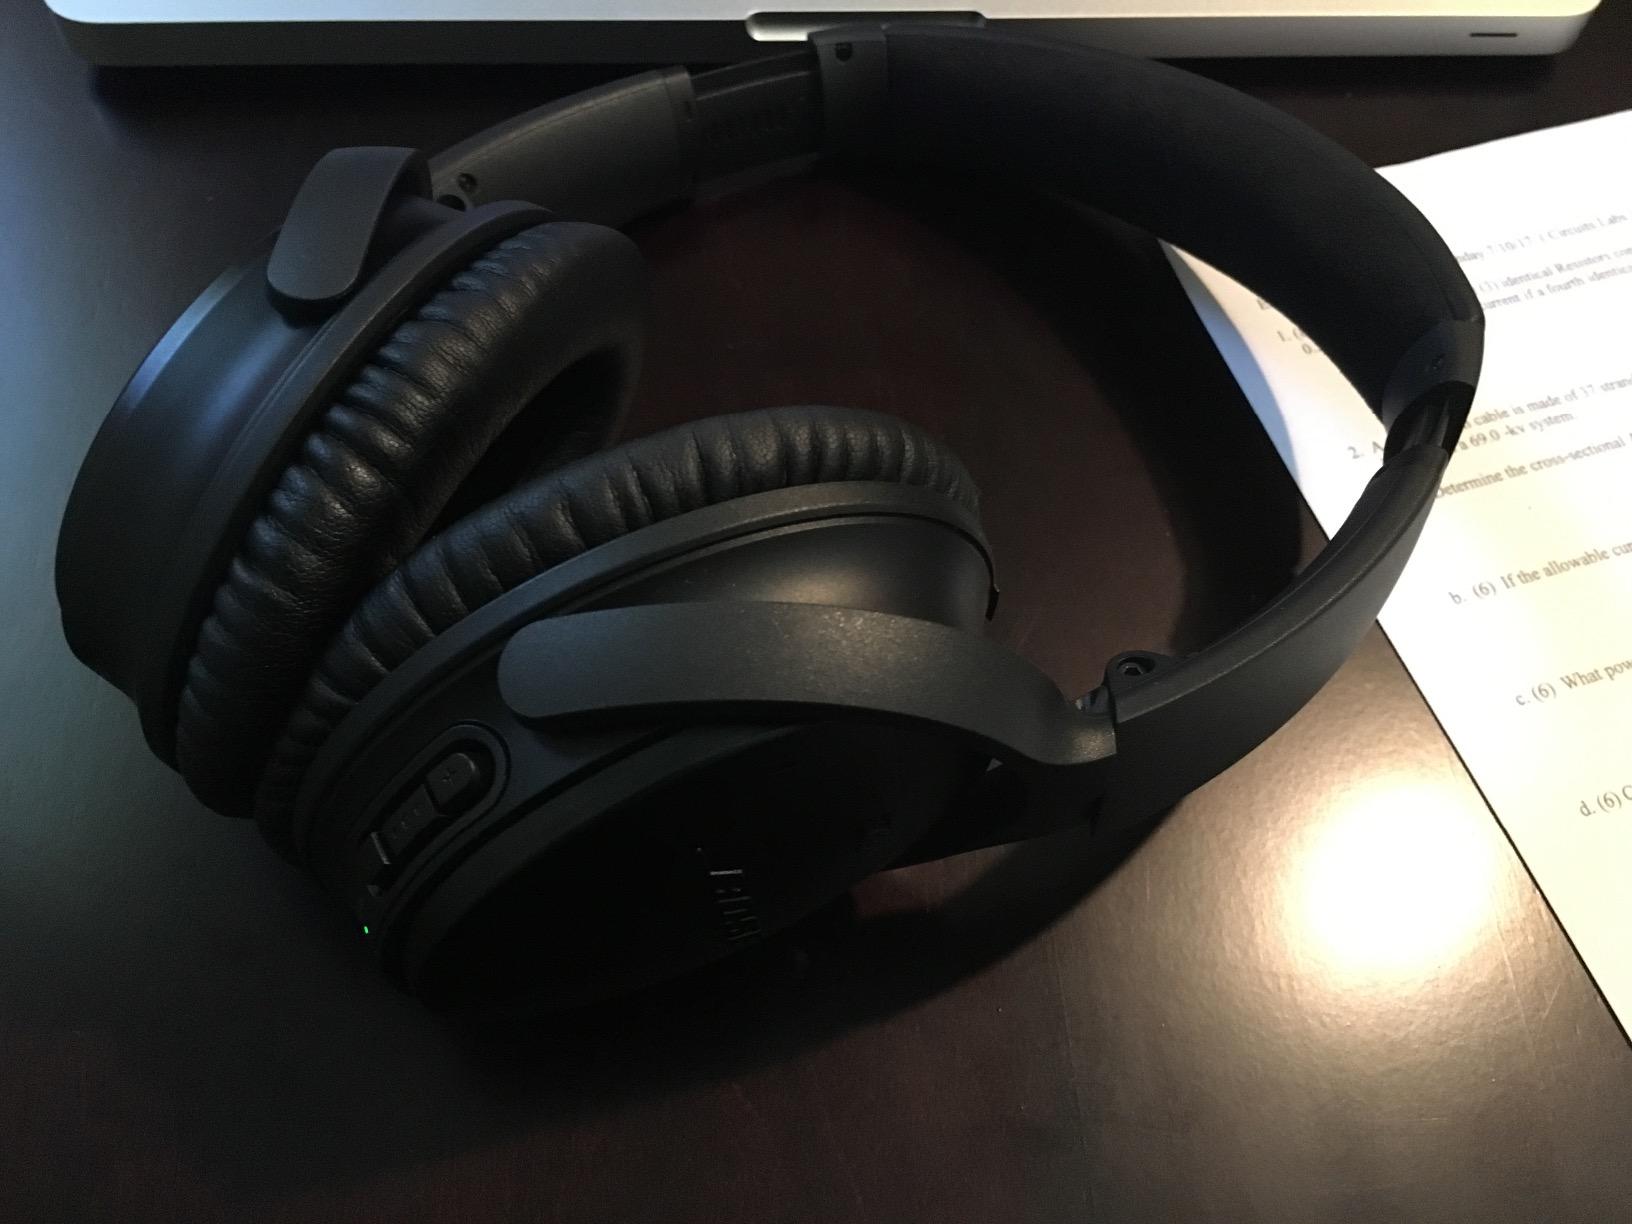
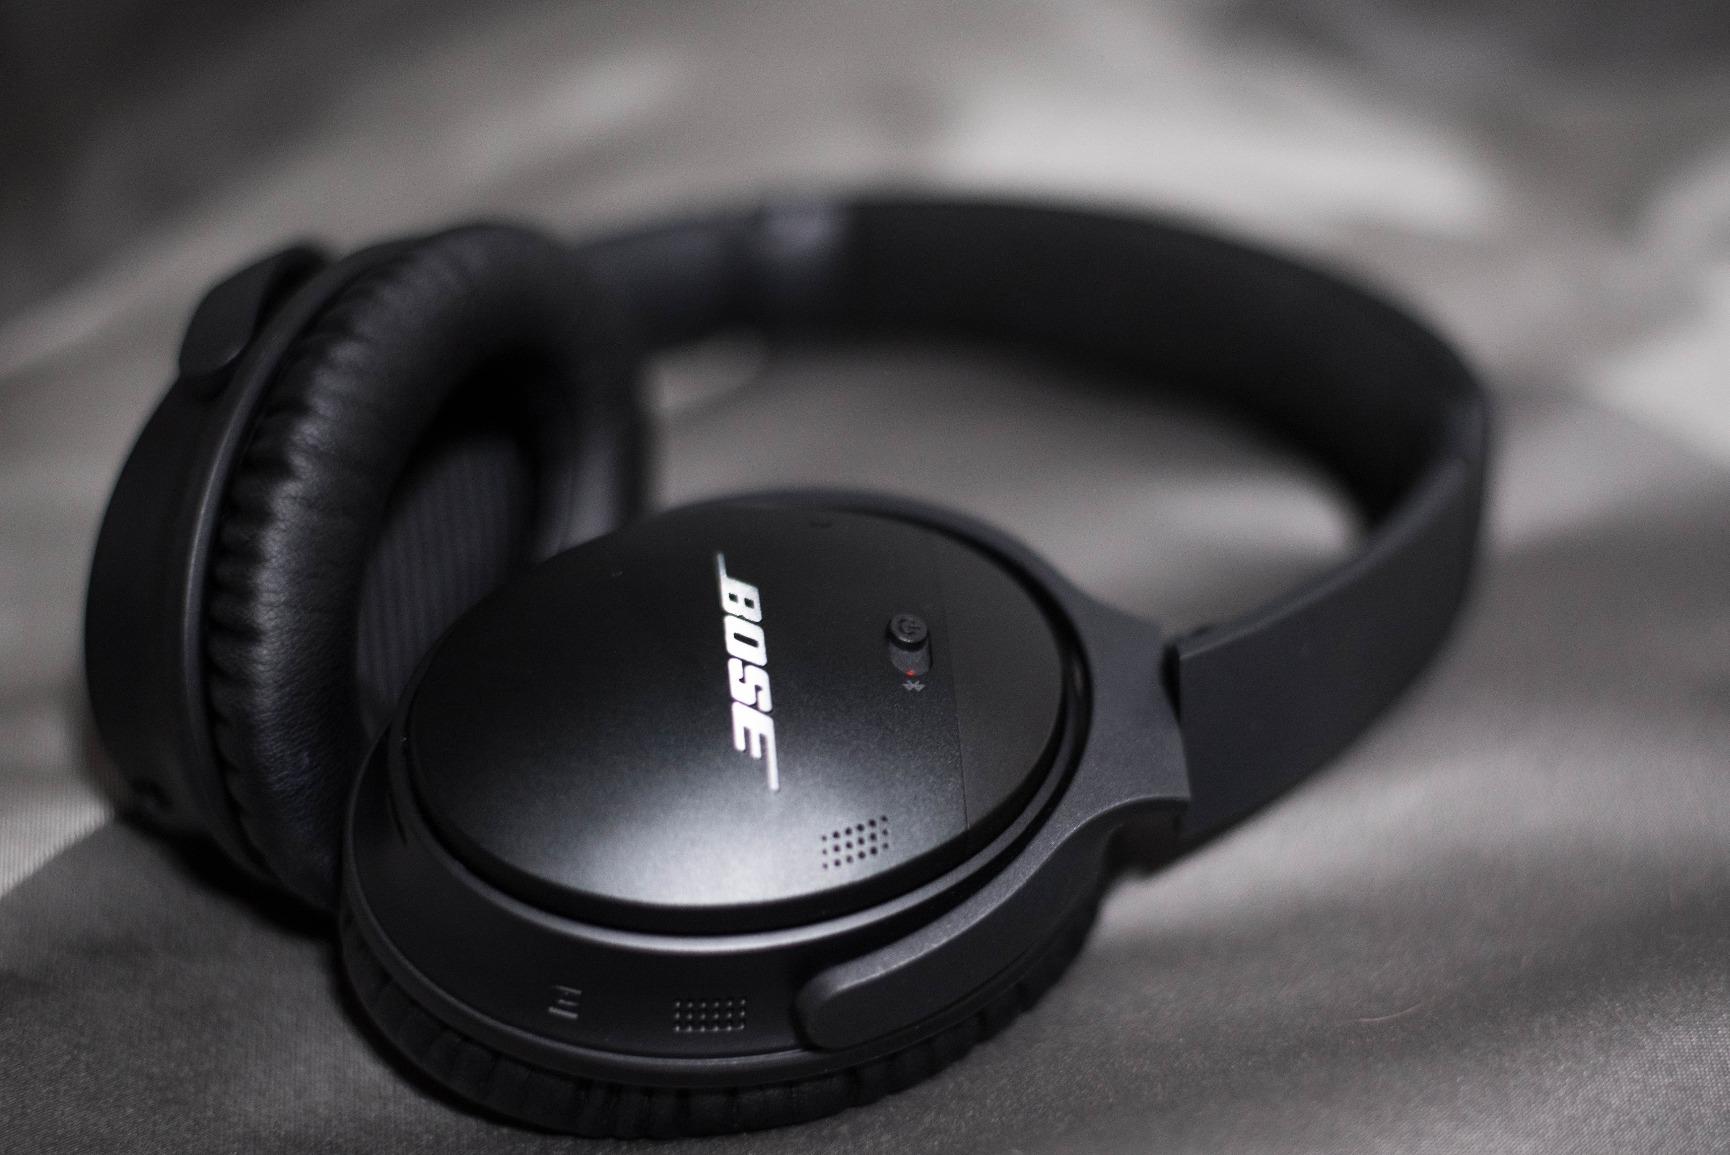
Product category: headphones
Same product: yes